Question: What is in center of street?
Tambaya: Menene a tsakiyar hanyar?
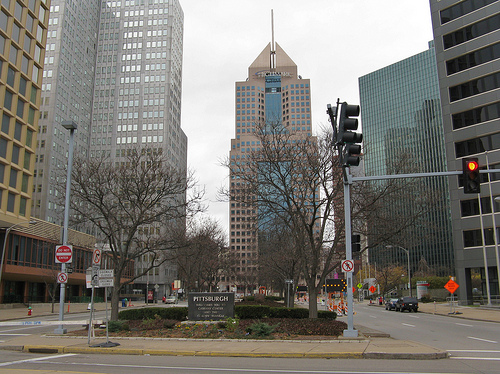
Answer: A garden.
Amsa: Lambu.